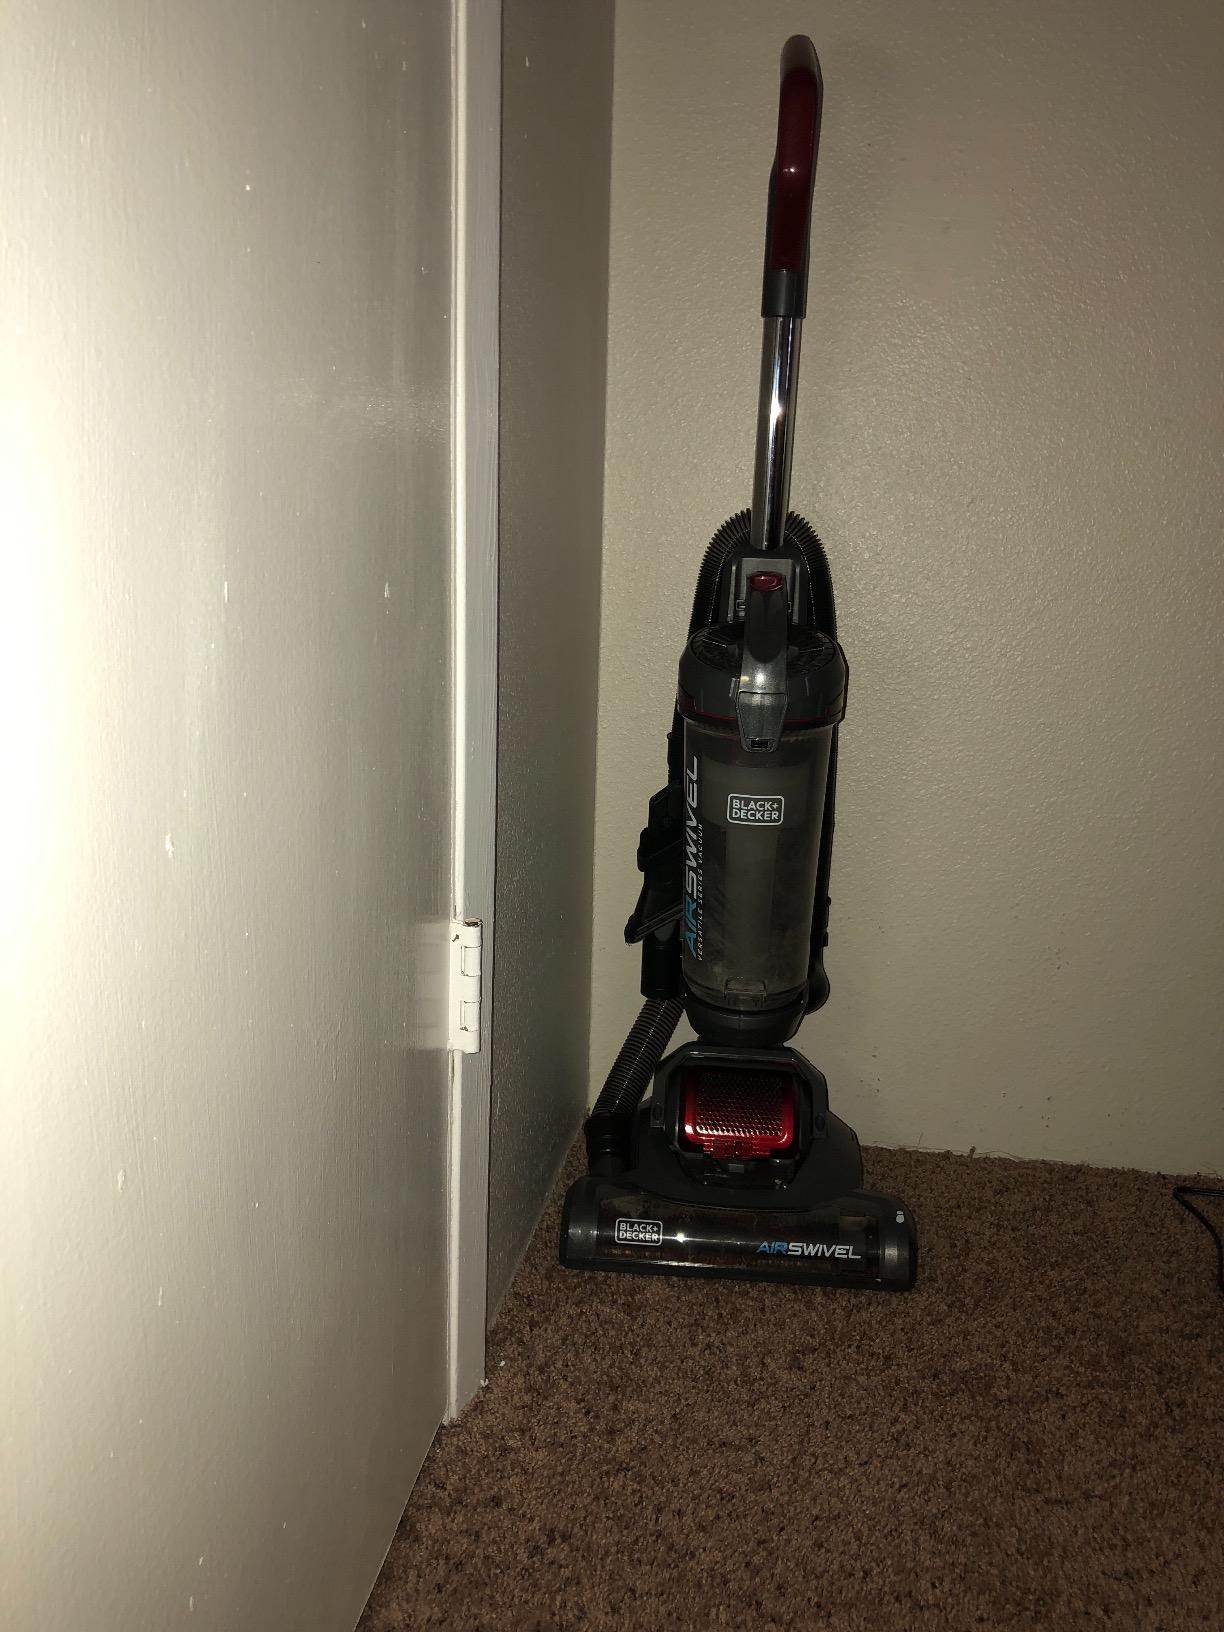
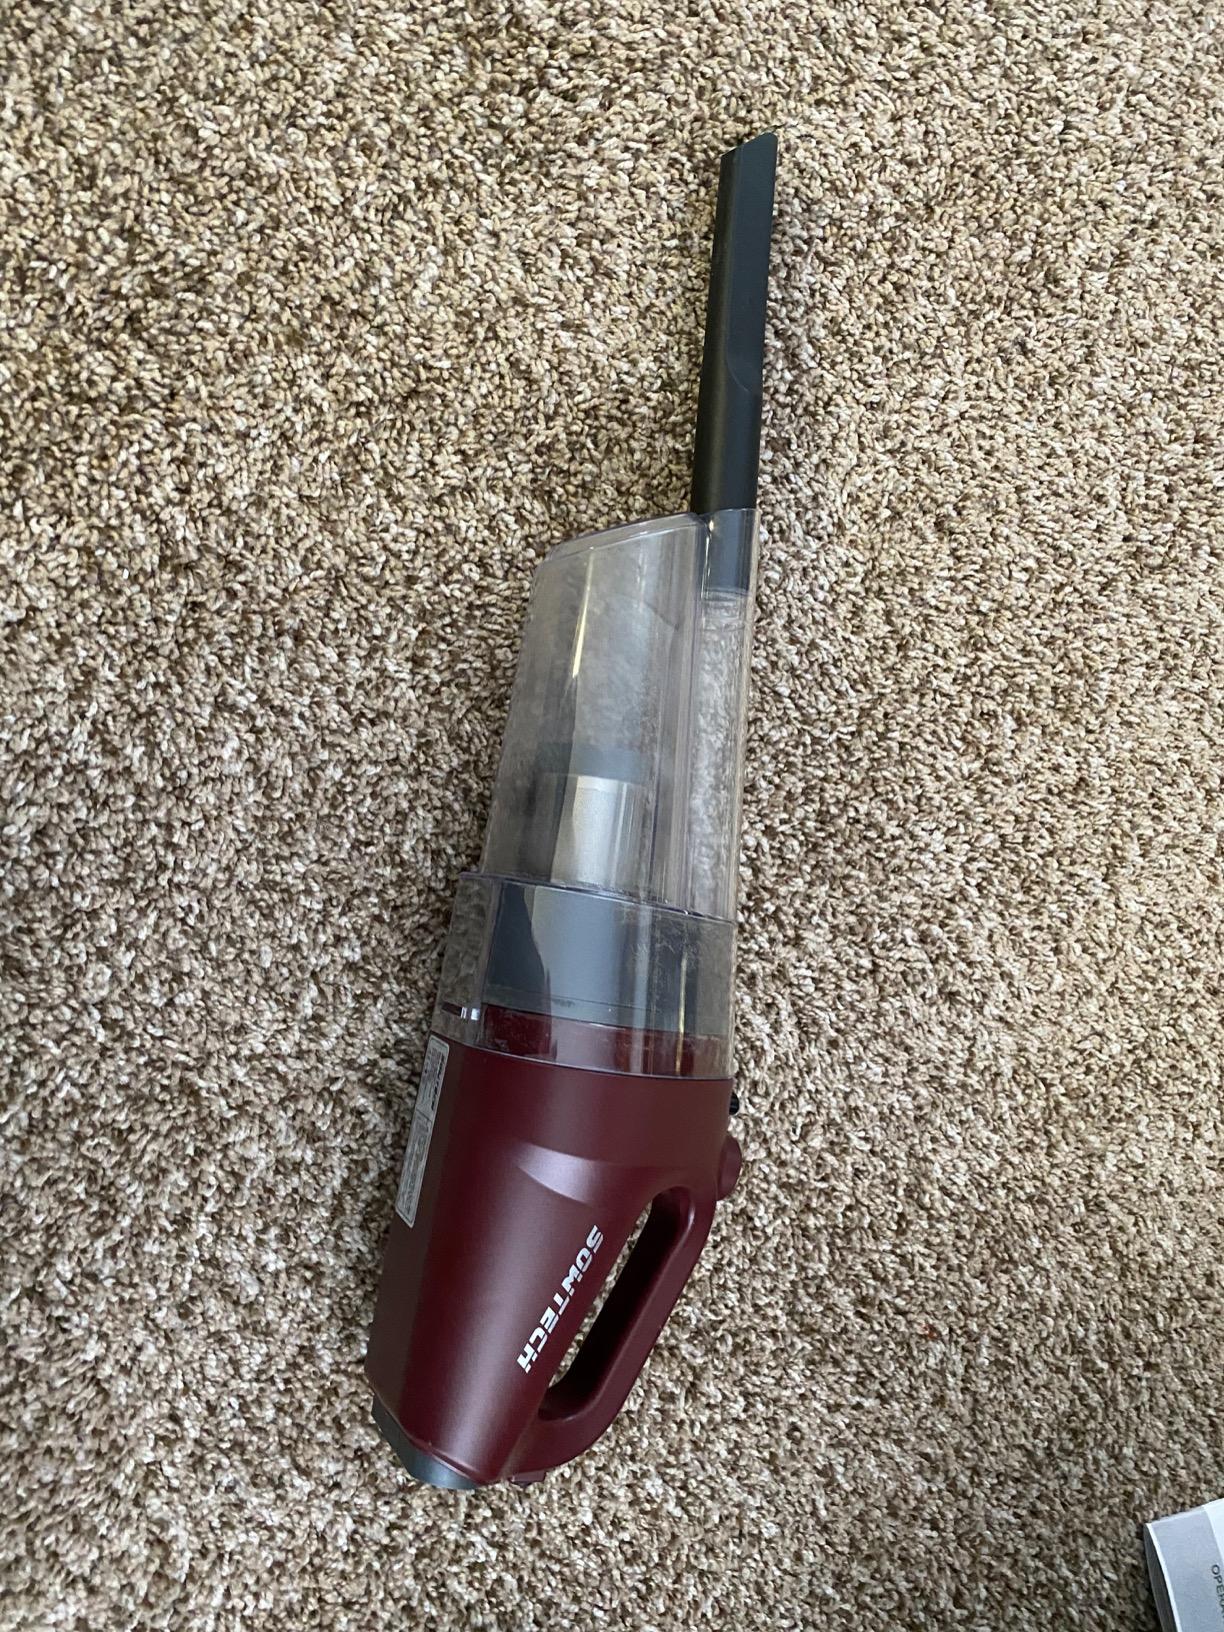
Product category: items_vacuum
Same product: no